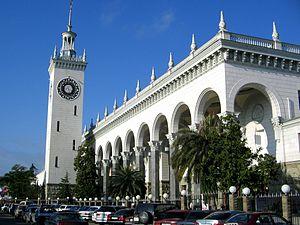
Sotchi est une ville et une station balnéaire du kraï de Krasnodar, en Russie. Elle est située au bord de la mer Noire, dans la partie russe du Caucase. La région a autrefois appartenu aux territoires de la Circassie. La ville est fondée en 1838, avec l'implantation d'un fort russe. Sa population s'élevait à 368 011 habitants en 2013. Sotchi forme avec les villes avoisinantes une ville-arrondissement, dont elle est le chef-lieu administratif. L'ensemble comptait 445 209 habitants en 2013. Sotchi a été la ville hôte des Jeux olympiques d'hiver de 2014, son parc olympique est aujourd'hui le théâtre du Grand Prix de Russie de Formule 1, et la ville fut l'un des sites de la Coupe du monde de football de 2018.